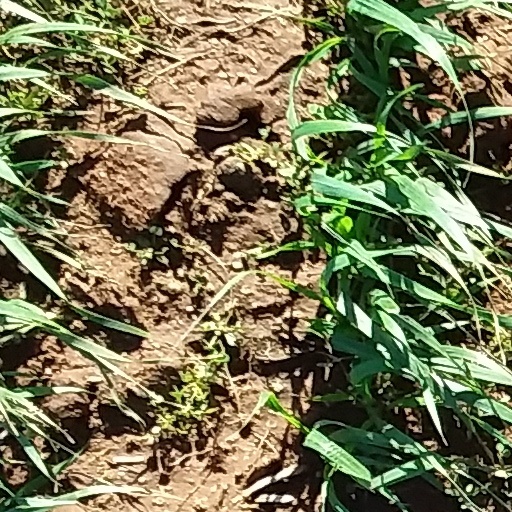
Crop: wheat